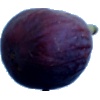
Label: fig